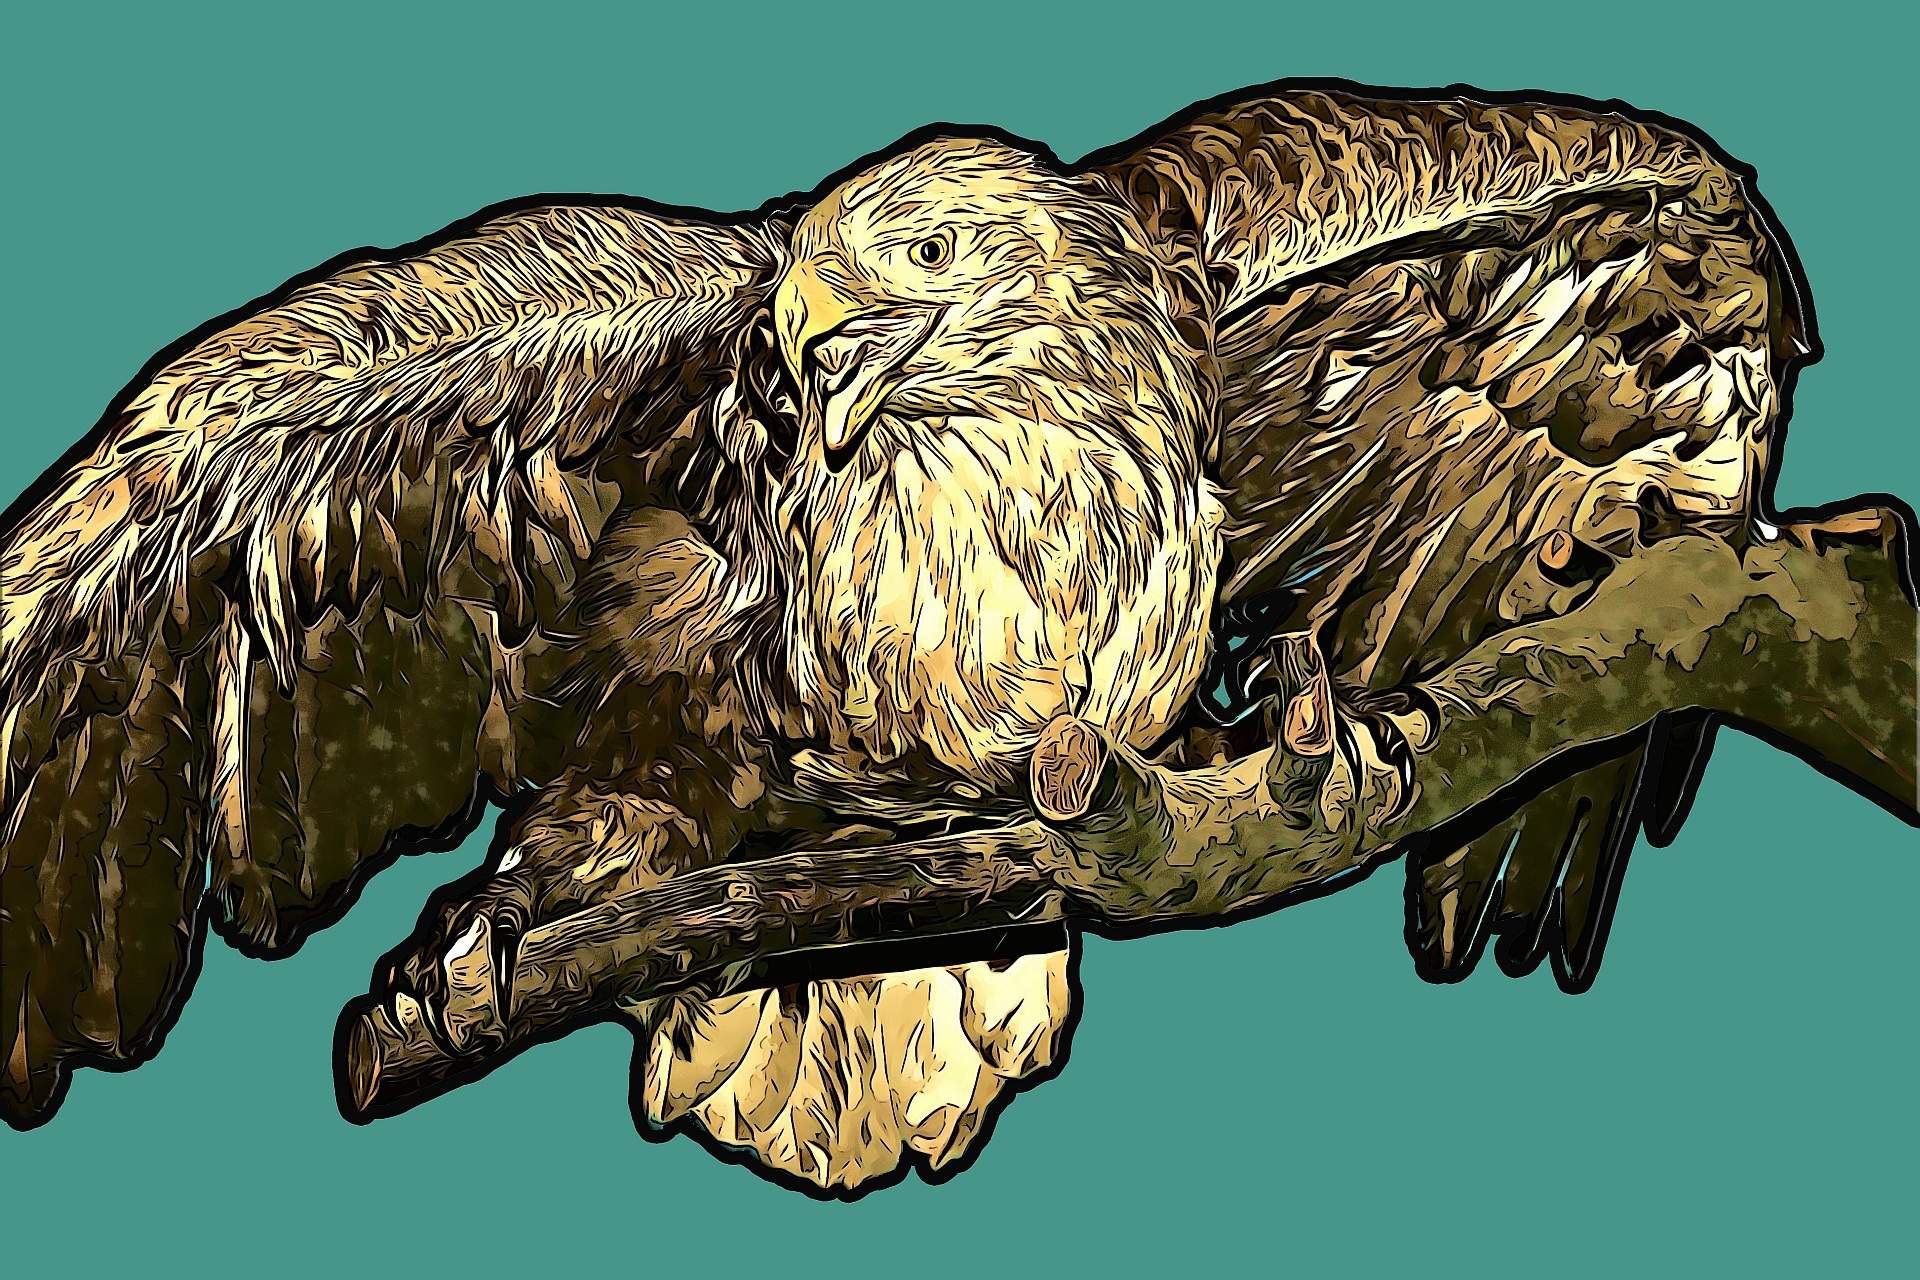
graphics, digital, sas, sitting, branch, wing, wings, bird, pen, feather, feathered